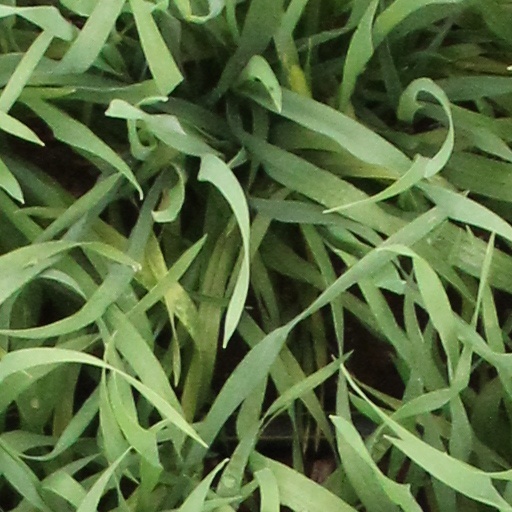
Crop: wheat